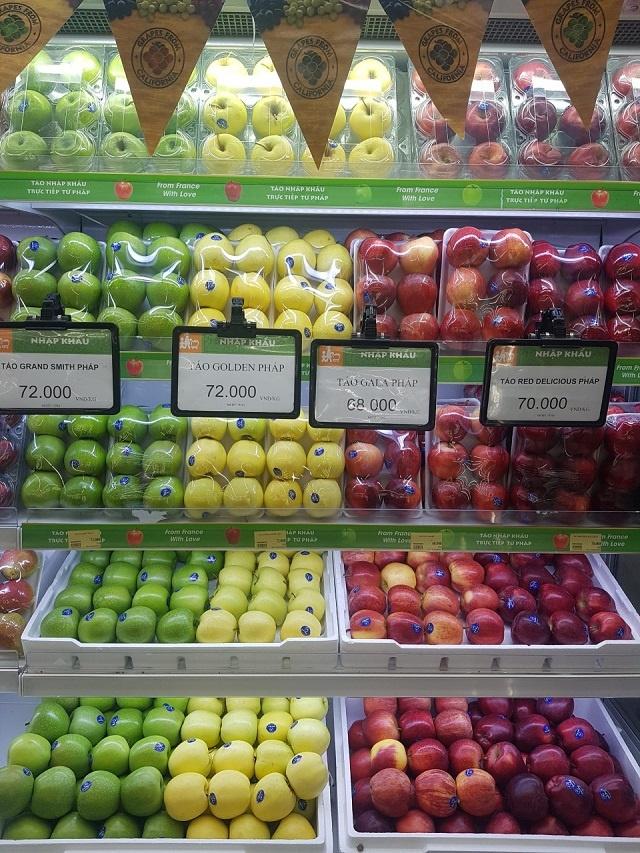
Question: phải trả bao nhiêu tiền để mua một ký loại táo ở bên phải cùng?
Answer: trả 70 000 đồng để mua một ký loại táo ở bên phải cùng